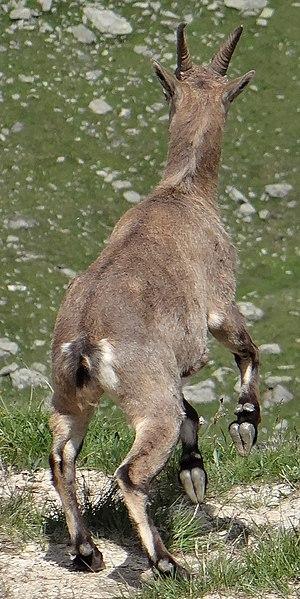
Bouquetins dans le cirque du Rosoire (vers 2500 m), sous le col d'Aussois, Parc de la Vanoise, été 2019
Le Bouquetin des Alpes, bouquetin ou ibex, est un mammifère de la famille des Bovidés, de l'ordre des Artiodactyles et de la sous-famille des Caprinés.